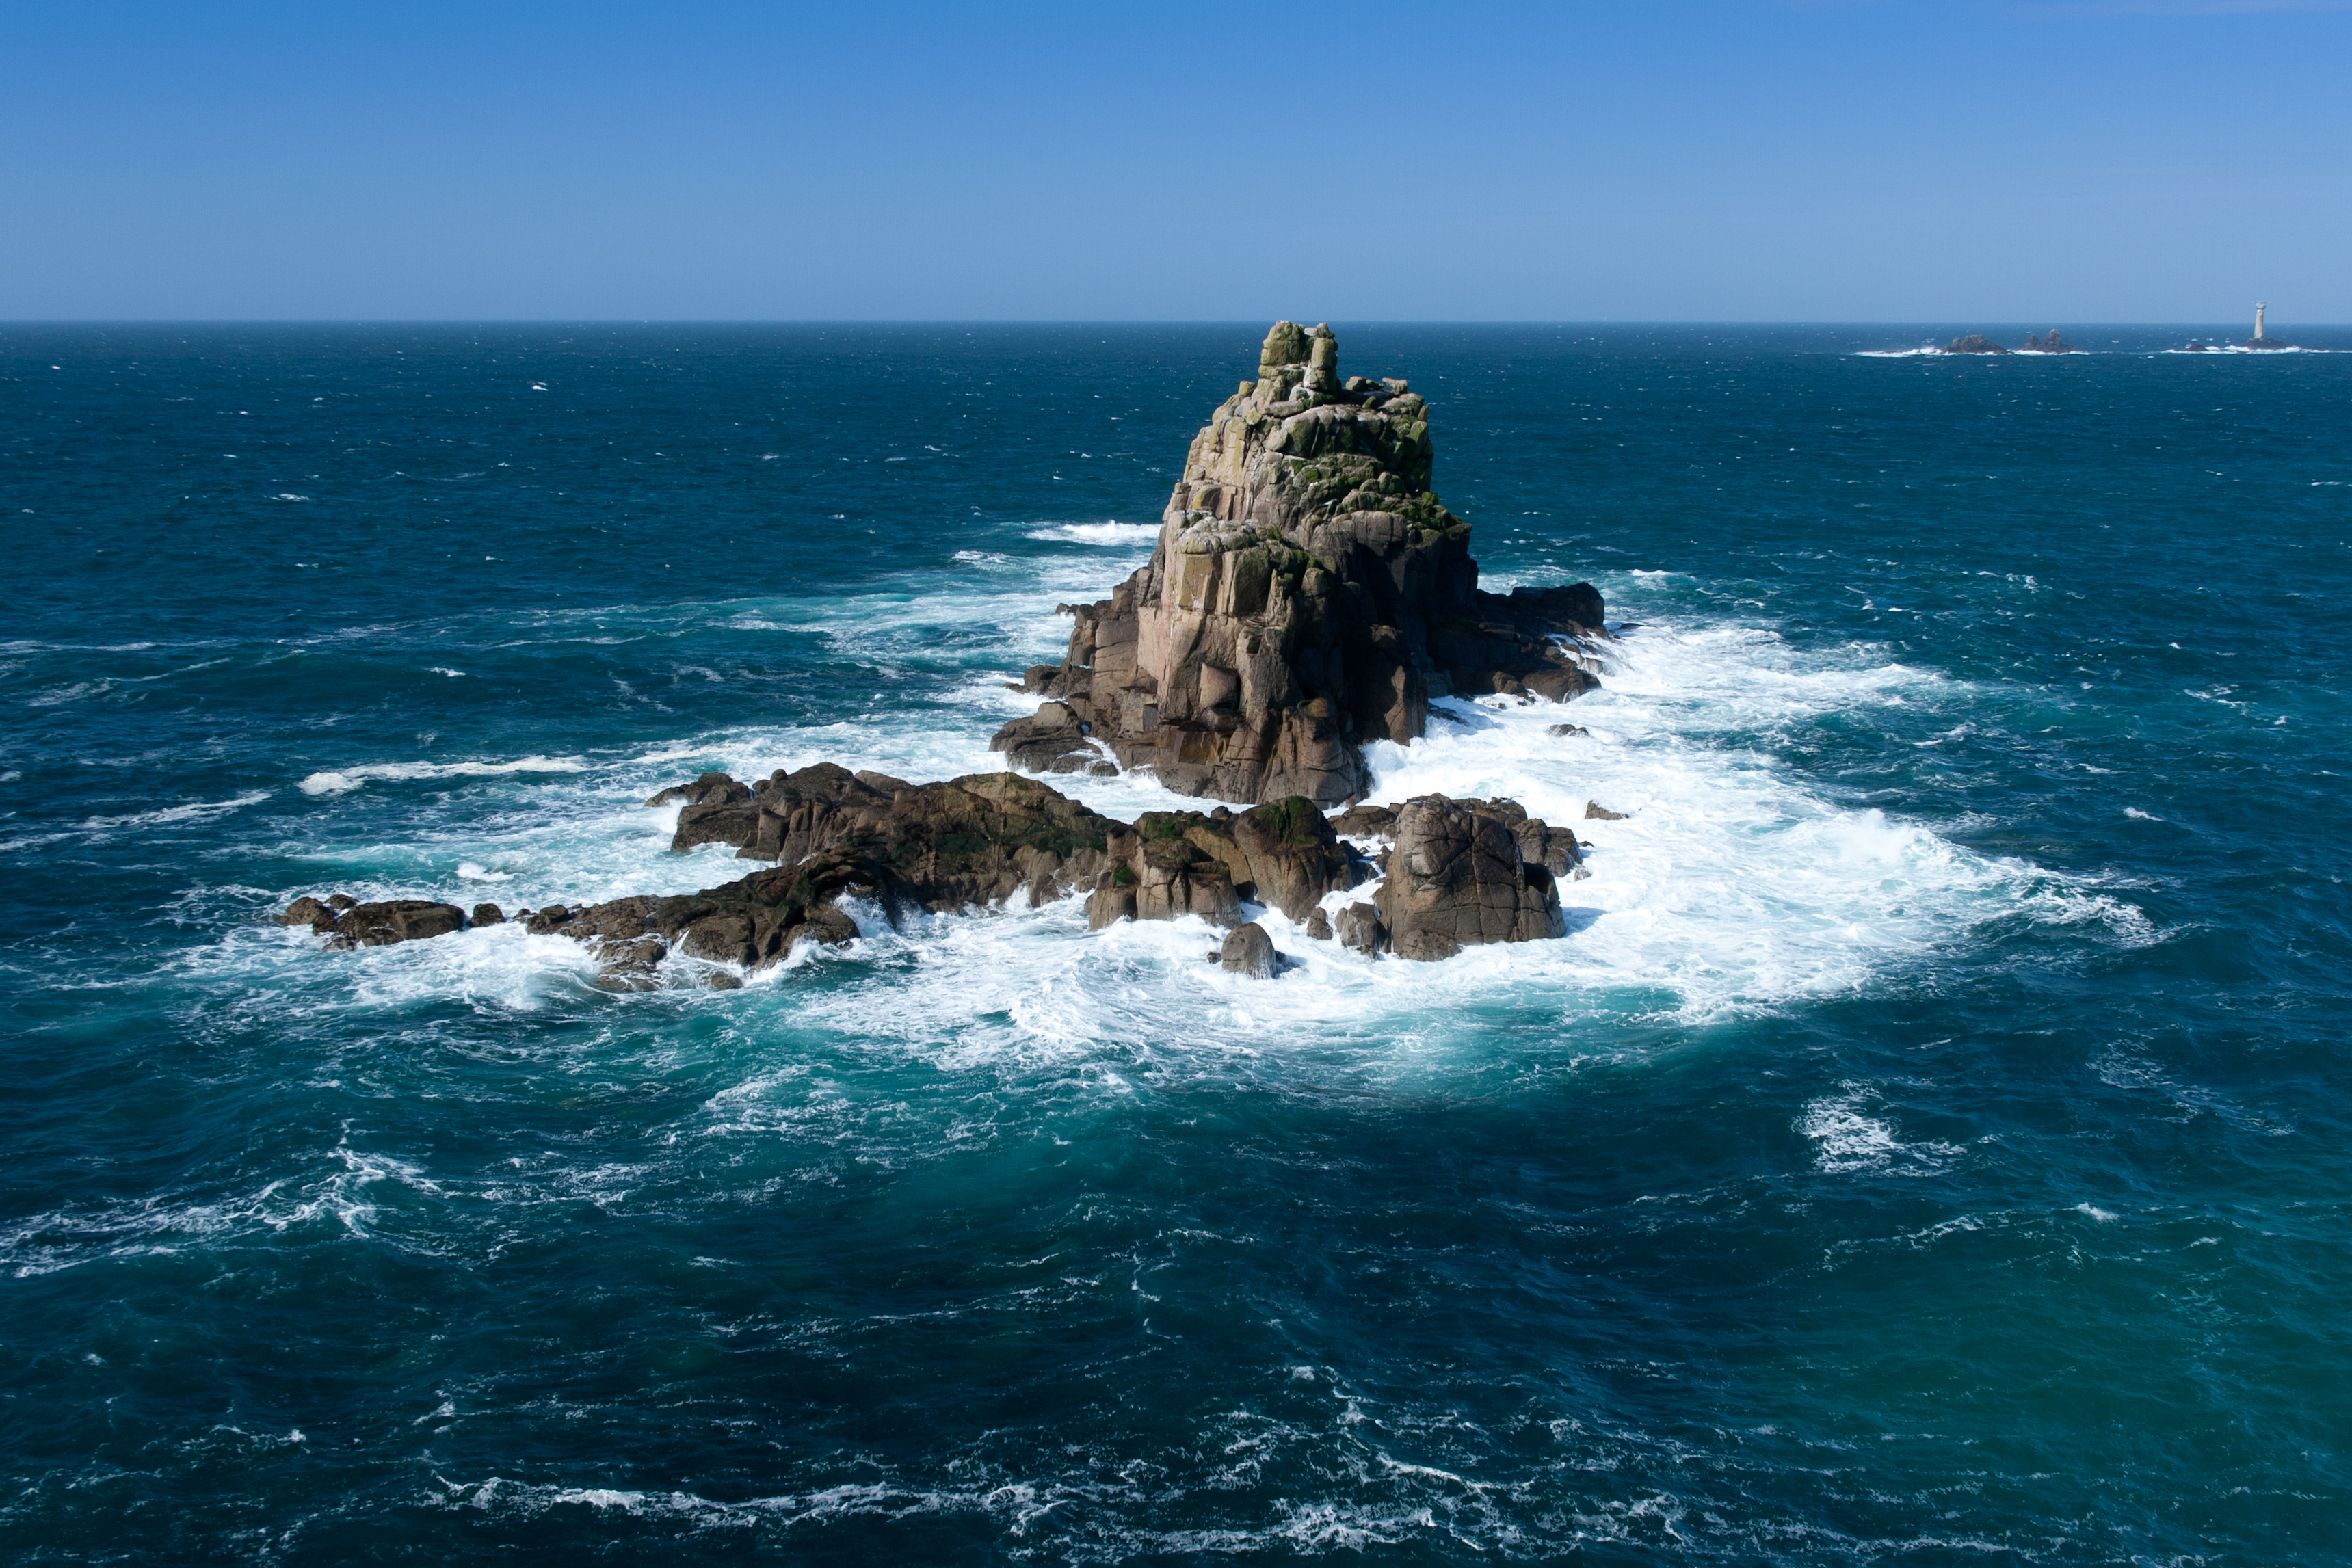
sea, coast, rock, ocean, horizon, shore, wave, cliff, tower, stack, terrain, rocks, waves, cape, islet, wind wave